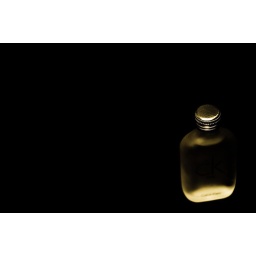
Small bottle in yellow light